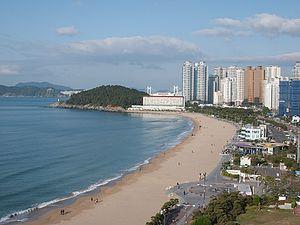
The Last Day au France ou Tsunami au Québec est un film catastrophe sud-coréen écrit et réalisé par Yoon Je-kyoon, sorti en 2009.
Haeundae est un gu situé dans la partie orientale de la ville de Busan, en Corée du Sud. Avec 423 167 habitants, l'arrondissement possède 11,6 % de la population totale de Busan. L'arrondissement a obtenu son statut administratif en 1980, après avoir été intégré par la ville de Busan en 1976.